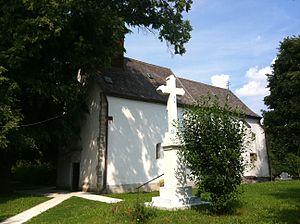
Egyházasgerge est un village et une commune du comitat de Nógrád en Hongrie.